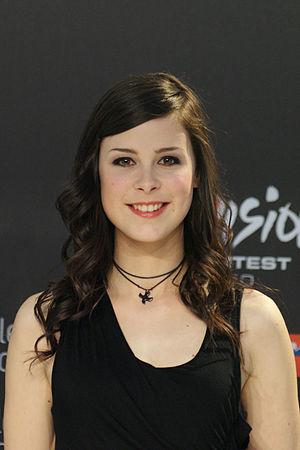
Le Concours Eurovision de la chanson 2010 a été la cinquante-cinquième édition du concours. Il s'est déroulé les mardi 25, jeudi 27 et samedi 29 mai 2010, à Bærum, dans la banlieue d'Oslo, en Norvège. Le slogan de cette édition est Share the Moment.